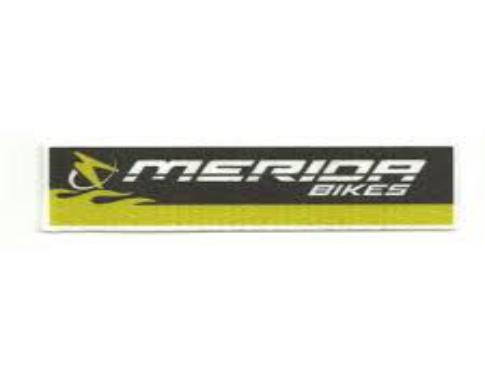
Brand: merida bikes
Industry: Transportation